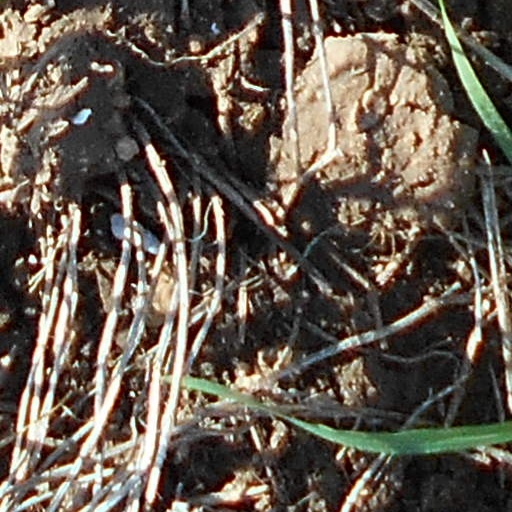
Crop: wheat